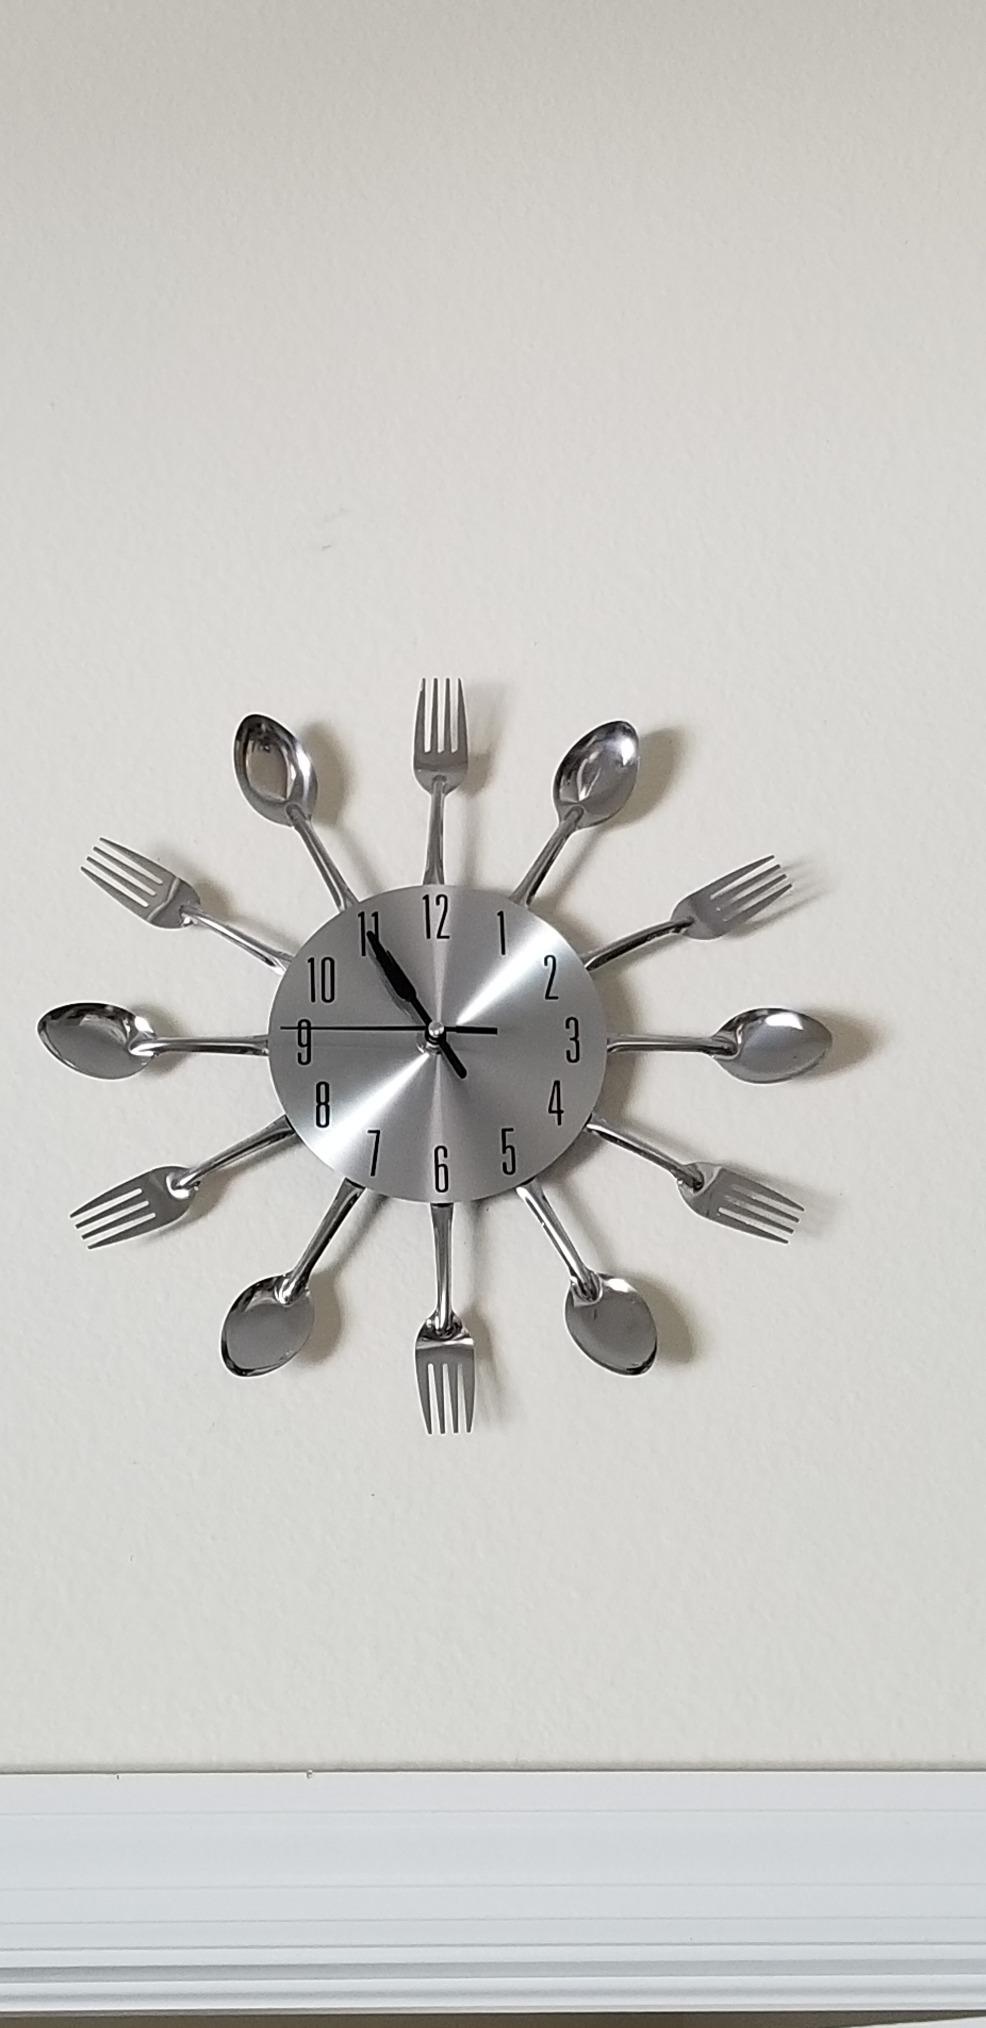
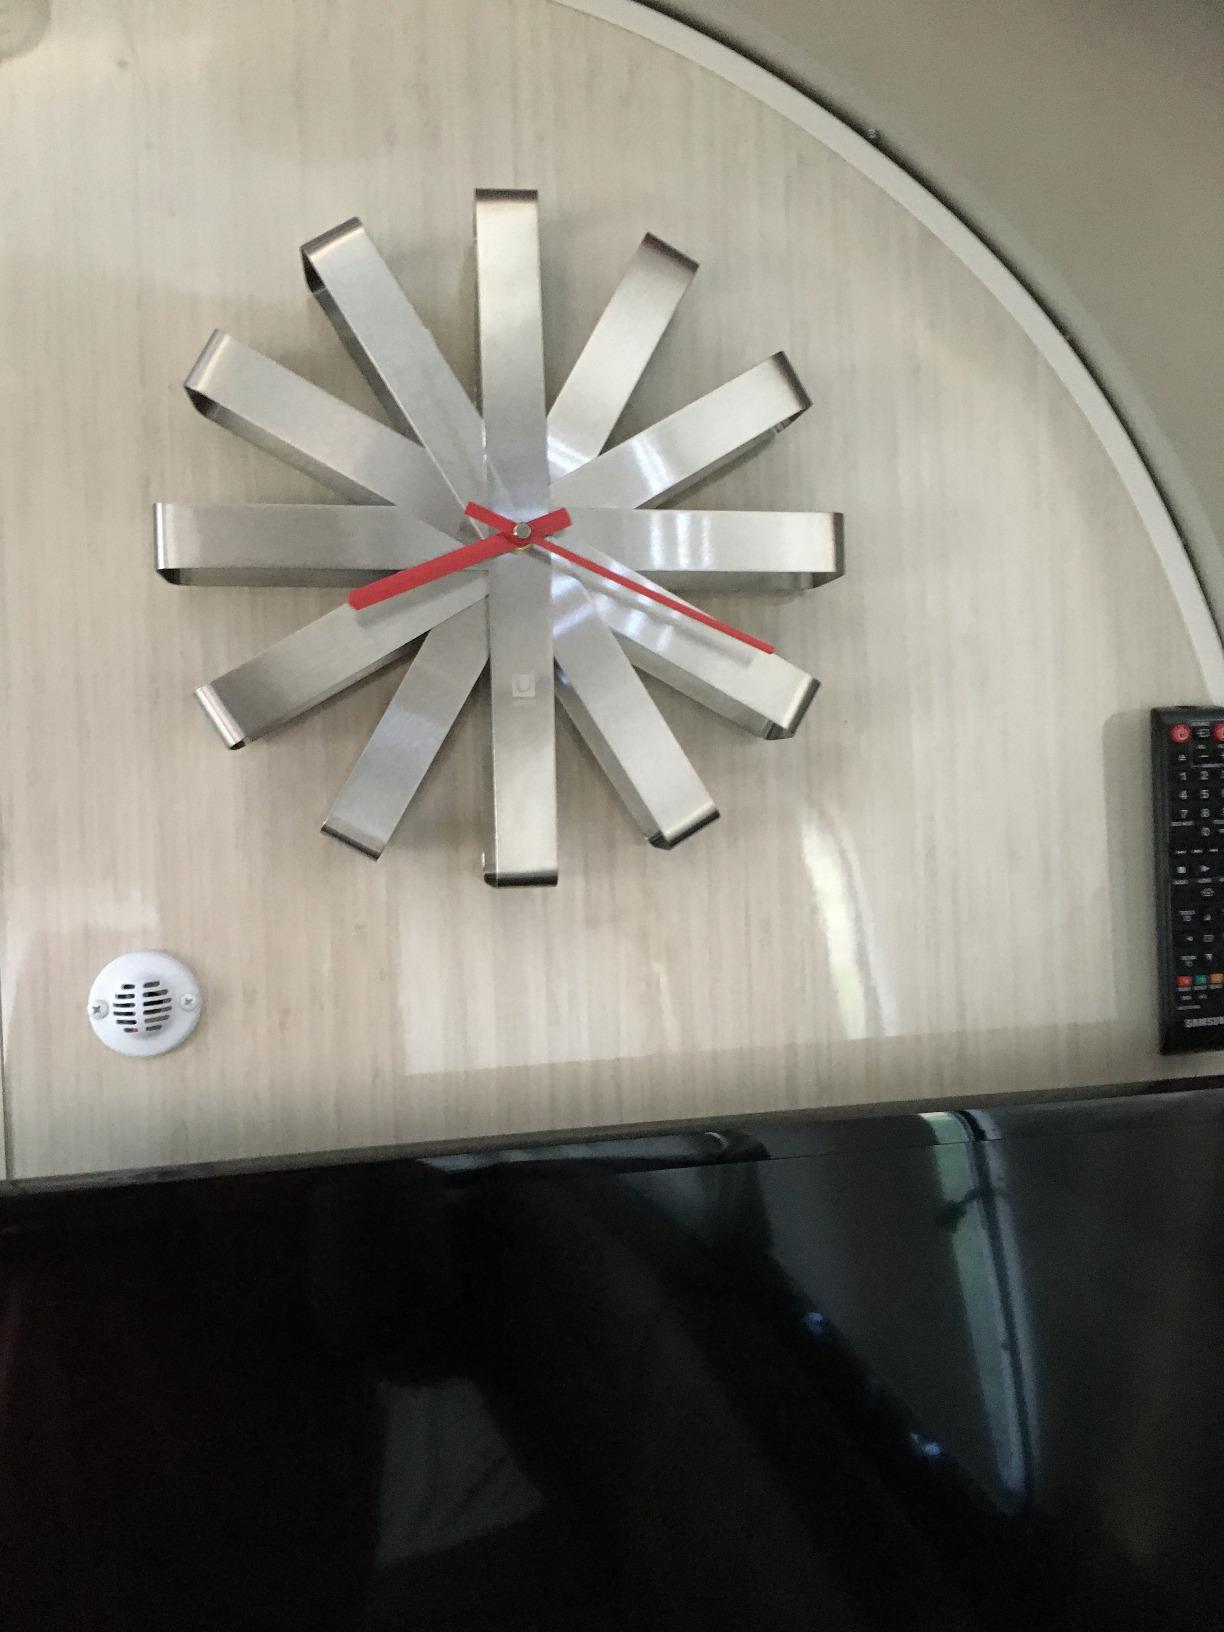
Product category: clock
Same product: no